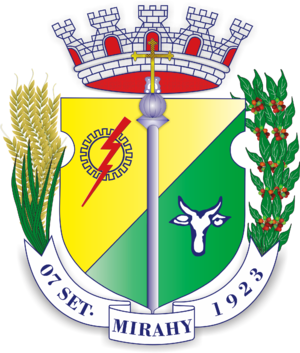
Miraí est une municipalité brésilienne de l'État du Minas Gerais et la microrégion de Muriaé.